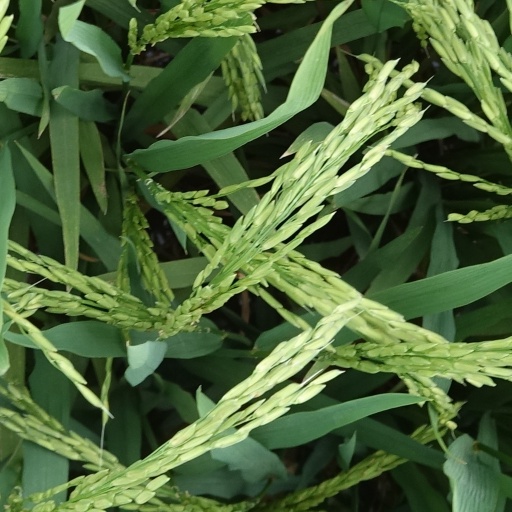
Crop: rice